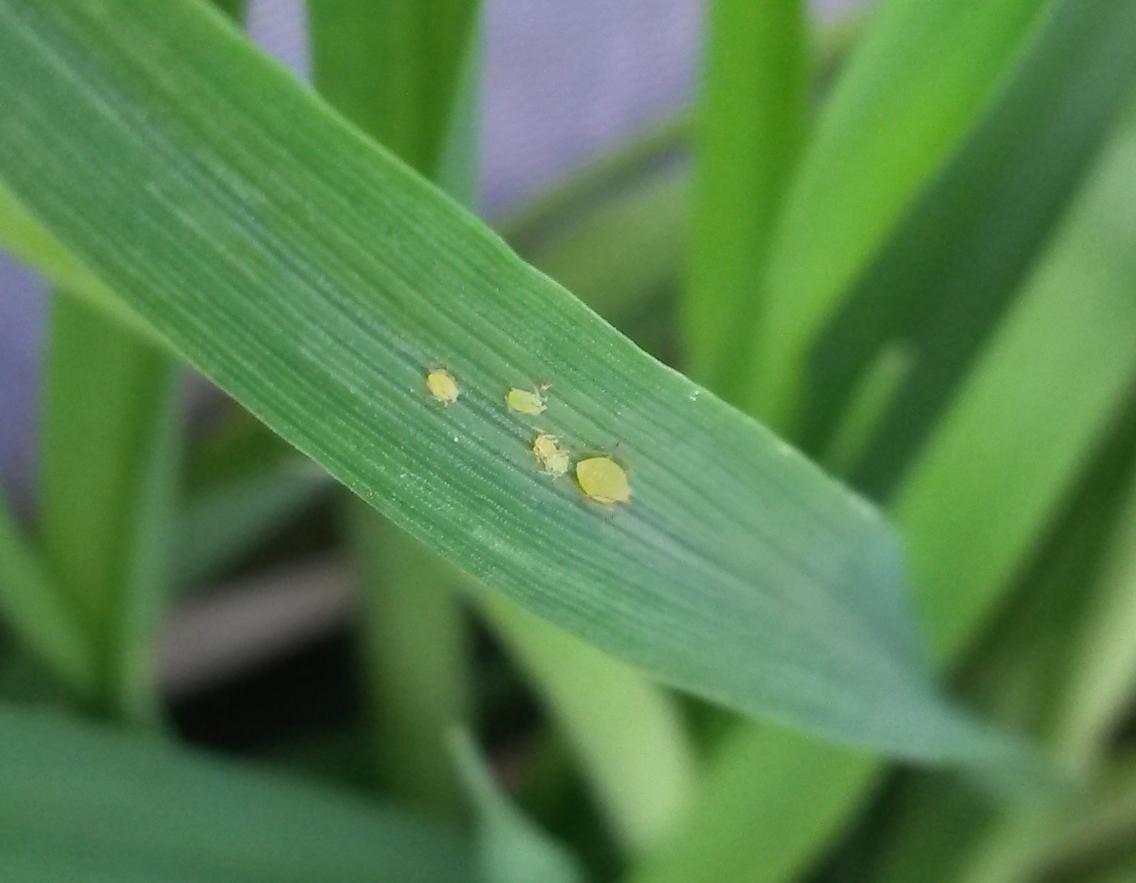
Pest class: cereal_grass_aphid